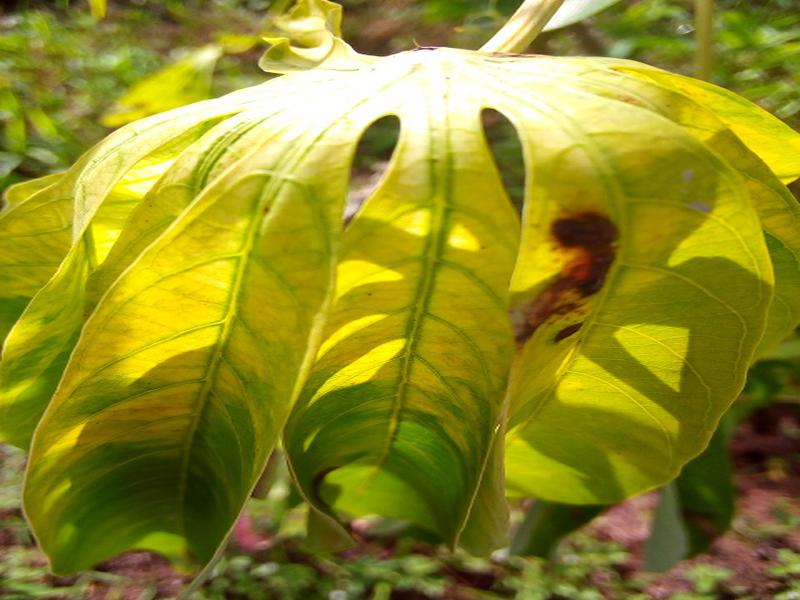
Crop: cassava
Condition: brown_streak_disease